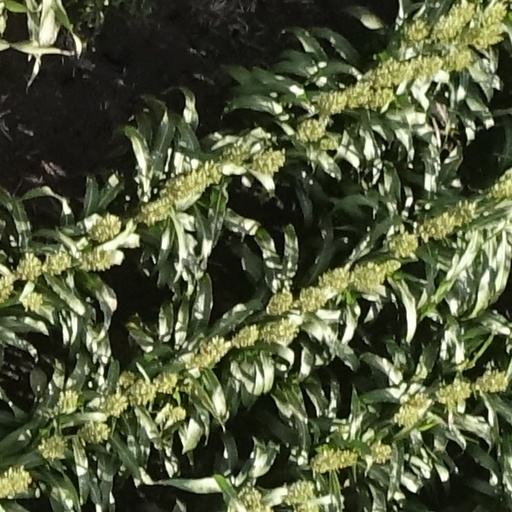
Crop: sorghum